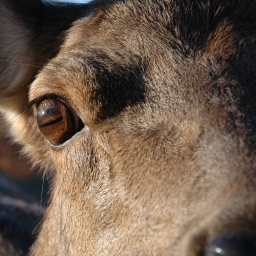
Ganz nah.This female red deer, Bella, was brought up by hand and therefore is not shy at all.